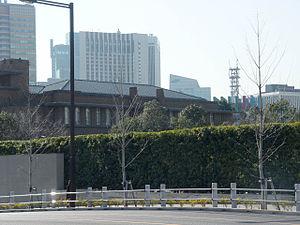
Le Sōri-daijin Kantei, populairement appelé Sōri Kantei ou plus simplement Kantei désigne tout à la fois le complexe immobilier à Tokyo abritant les bureaux et la résidence du Premier ministre, le bâtiment au sein de cet ensemble où se trouvent seulement les lieux où le Premier ministre exerce ses responsabilités et par métonymie, le Cabinet et son administration centrale.
Le Premier ministre du Cabinet est le chef du gouvernement au Japon et détient donc le pouvoir exécutif, à l'instar de ses homologues dans la plupart des autres monarchies constitutionnelles. Il représente également l'État japonais sur la scène internationale. Responsable devant la Diète qui l'élit et peut le renverser par une motion de censure, il en est obligatoirement un membre et est généralement le président du principal parti en son sein.